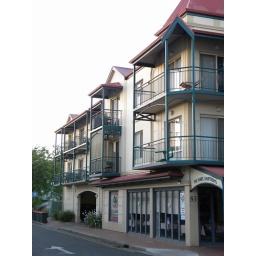
A hint of sunrise pink on a building in North Adelaide